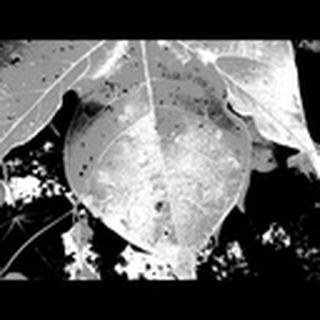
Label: cotton_target_spot